Jologs

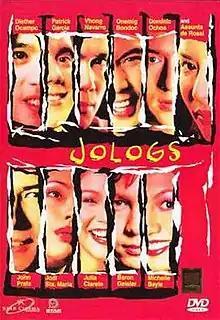
The original DVD cover.

Jologs is a 2002 Filipino teen, comedy-drama film directed by Gilbert Perez and released by Star Cinema. The film featured an ensemble cast as well as cameos from well-known Filipino celebrities. Jologs is a Filipino pejorative that is used to describe a tawdry person who belongs to the lower class.